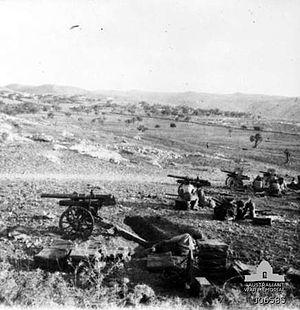
La bataille de Jérusalem est une bataille de la Première Guerre mondiale. Elle fait partie de la campagne du Sinaï et de la Palestine et oppose les forces de l'Empire britannique à celles de l'Empire ottoman soutenu par l'Allemagne. Elle consiste en une série d'opérations livrées en novembre et décembre 1917 dans le sud de la Palestine, alors partie de l'Empire ottoman, et s'achève par la victoire des Britanniques et de leurs alliés australiens et néo-zélandais qui s'emparent de Jérusalem.